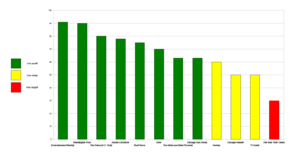
Graphiques des 12 notes selon la presse pour Léon sur Metacritic.com. Metacritic.com recense les critiques de la presse anglo-saxonne.
Léon, également intitulé Le Professionnel au Québec, est un film français écrit et réalisé par Luc Besson, sorti en 1994.